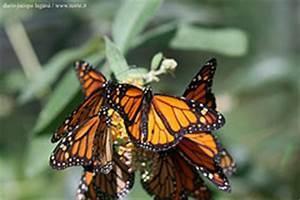
butterfly